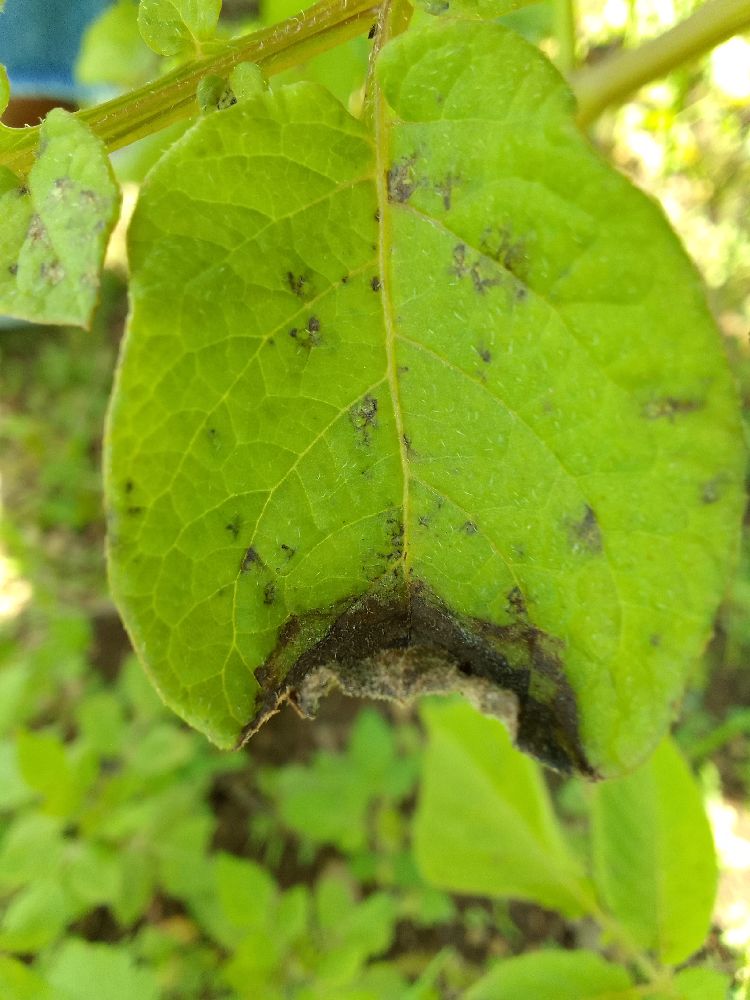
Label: Late blight